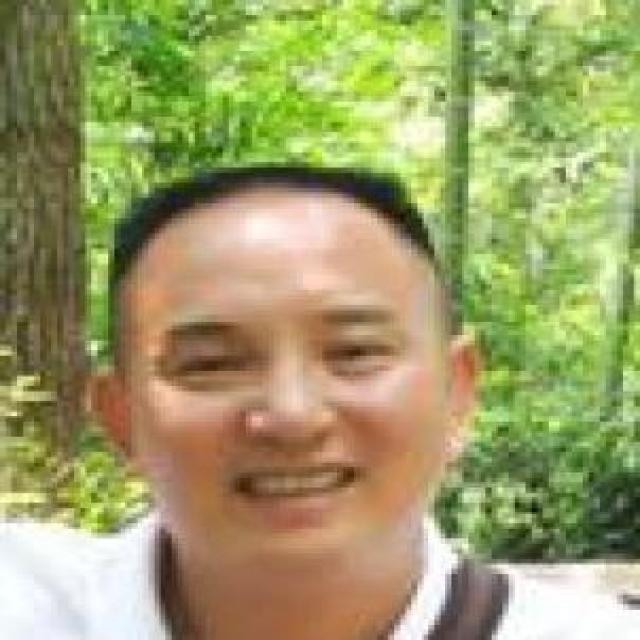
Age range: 21-44